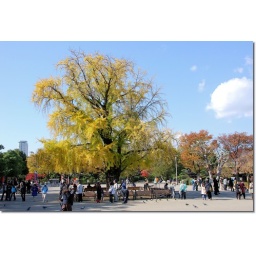
The tourists mill around a great tree in the gardens under a bright blue sky